Karl von Großheim

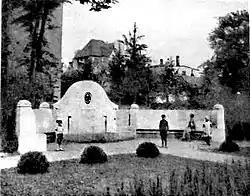
Karl von Großheim Fountain in Lübeck

He began his education at the Großheimsche Realschule, founded by his grandfather, . After graduating, at the age of sixteen, he went on to a three-year apprenticeship as a carpenter. He spent some of his journeyman years in Altona, then sought to continue his education at the Bauakademie in Berlin, with the goal of becoming an architect. For a time he worked with Hermann von der Hude. At the academy, he made the acquaintance of his future partner, , while both were attending a life drawing course taught by Carl Steffeck. He passed his state examination in 1860.